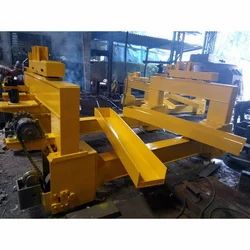
Label: Steel_Industry_Tundish_Car